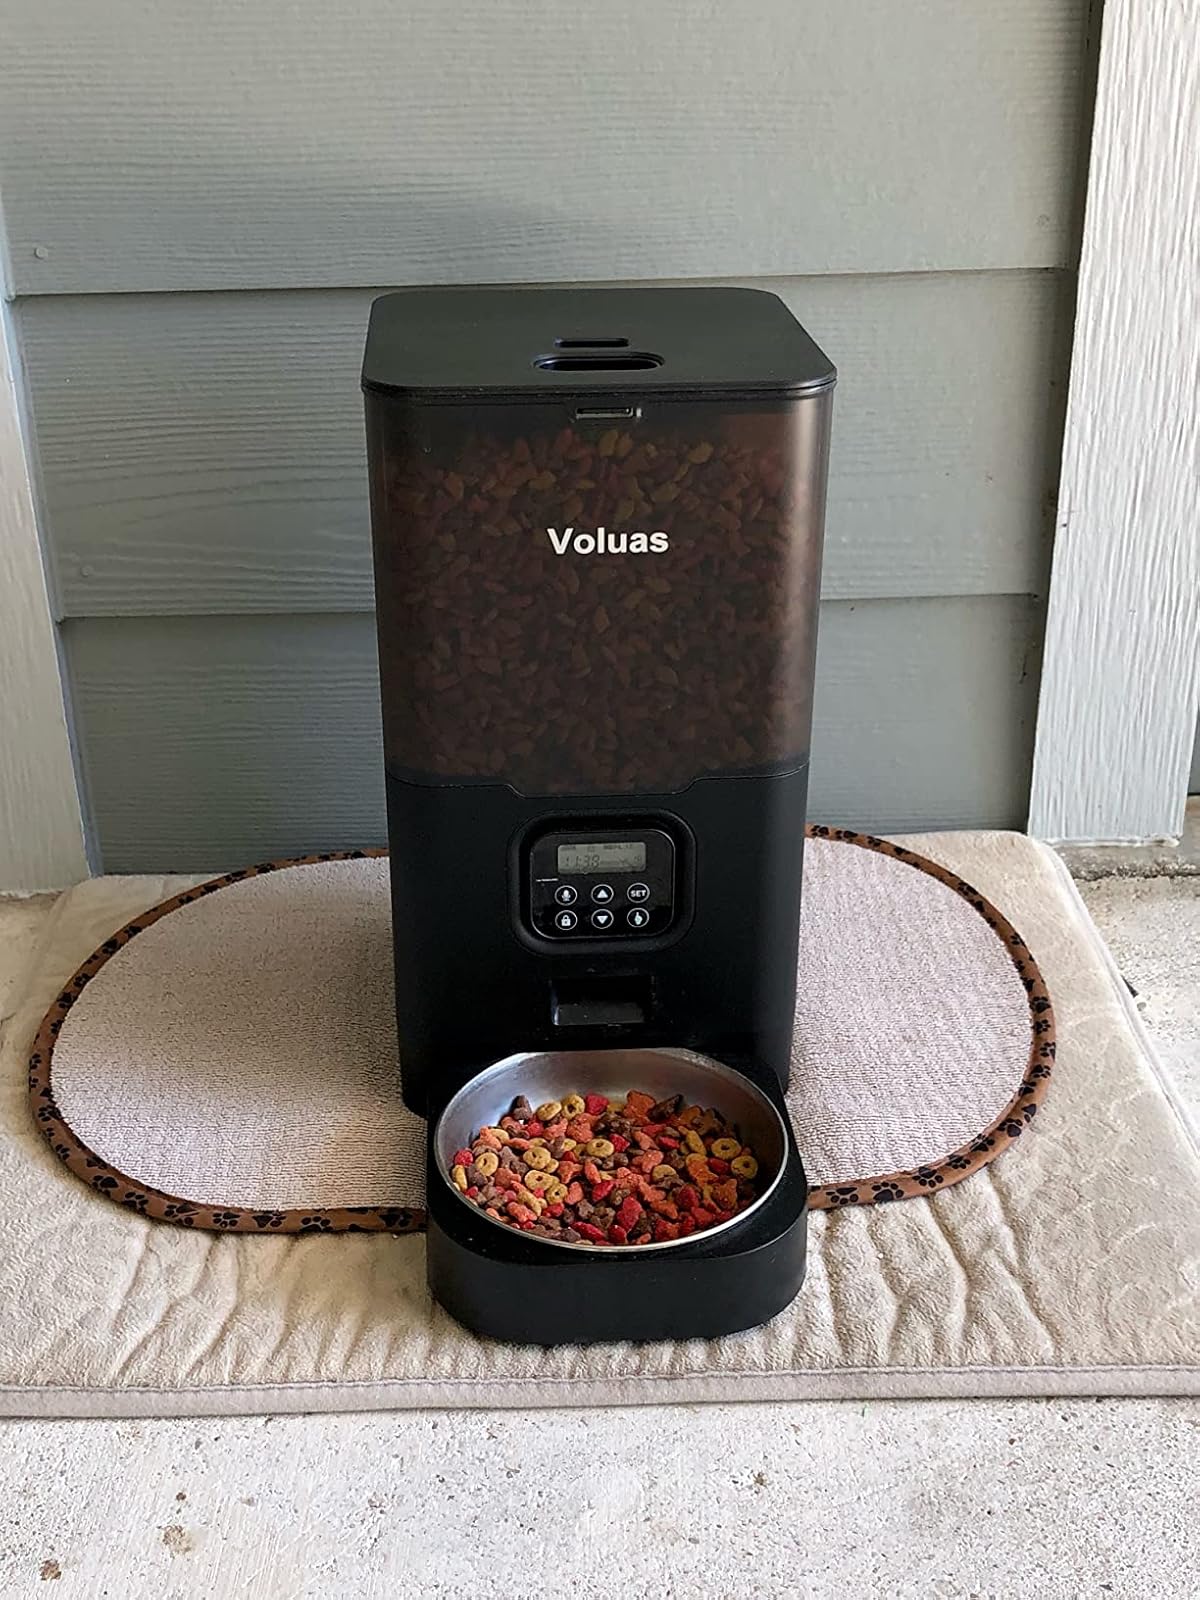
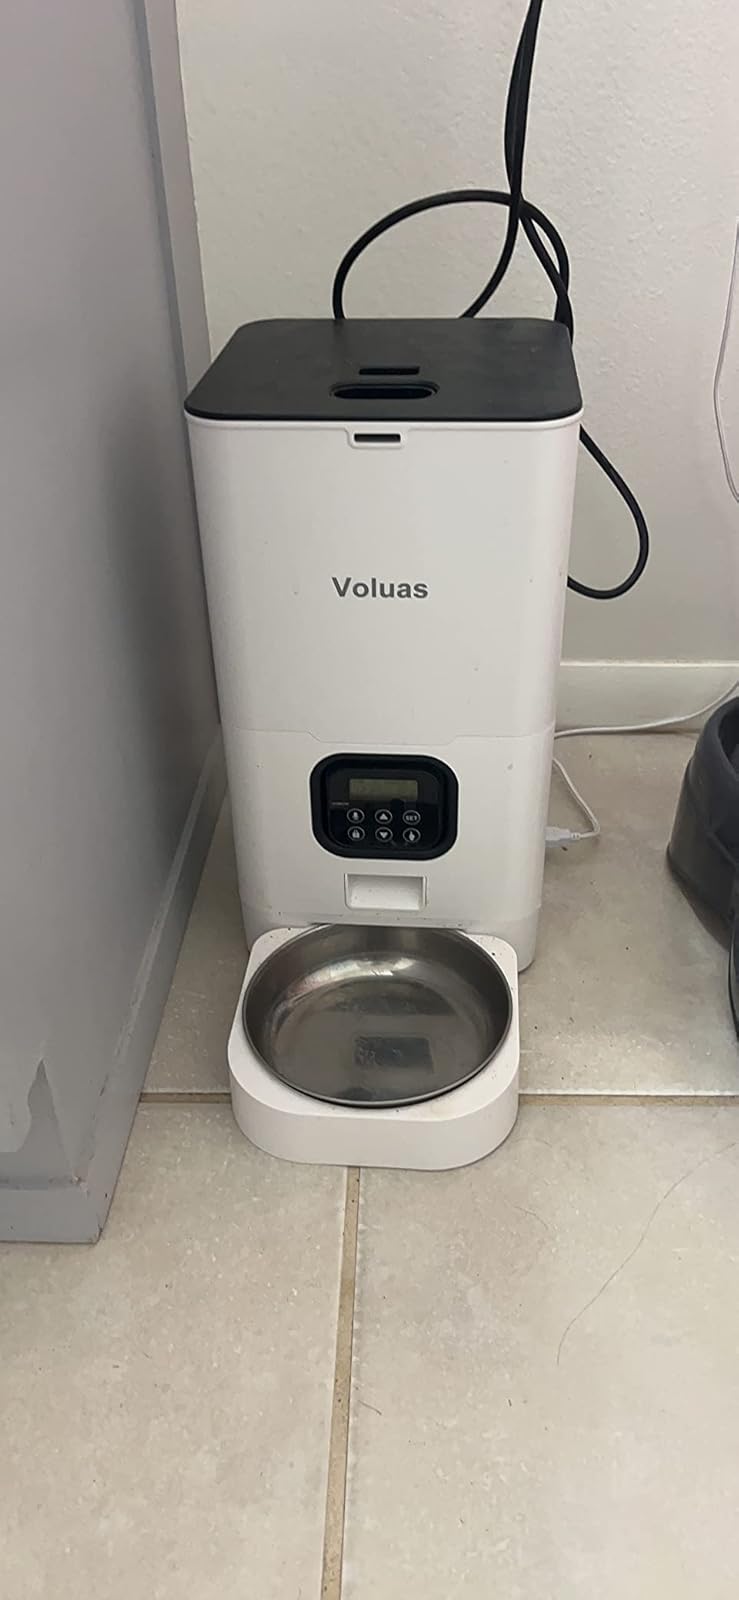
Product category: items_feeder
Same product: no